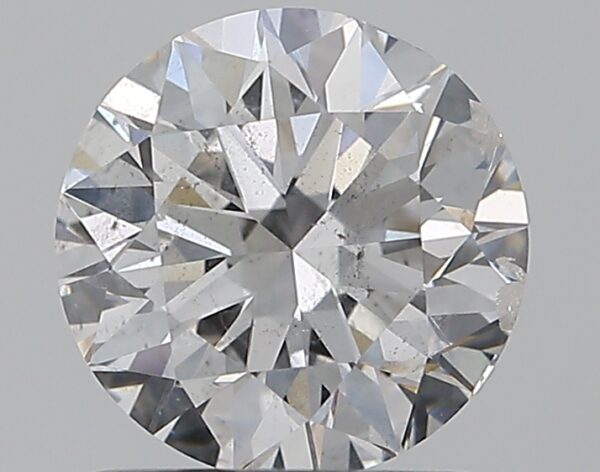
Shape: round
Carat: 1
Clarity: SI2
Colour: F
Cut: EX
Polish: EX
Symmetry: VG
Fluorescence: N
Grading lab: IGI
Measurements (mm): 6.34 x 6.27 x 3.98